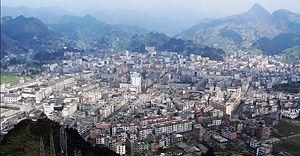
Le xian de Weixin est un district administratif de la province du Yunnan en Chine. Il est placé sous la juridiction de la ville-préfecture de Zhaotong.
Zhaotong est une ville-préfecture du nord-est de la province du Yunnan en Chine. La population de sa juridiction est d'environ 7 millions d'habitants.